Robina Nicol

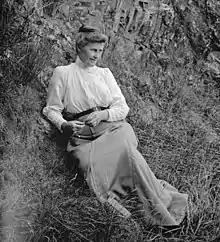
self portrait

Robina Nicol (née Sinclair; 7 June 1861 – 17 July 1942) was a New Zealand photographer and suffragist.